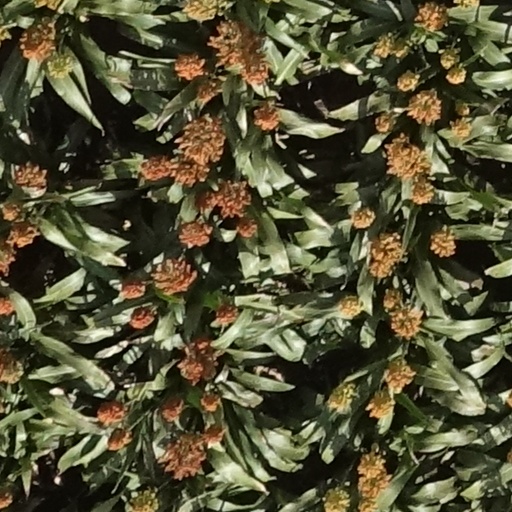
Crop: sorghum